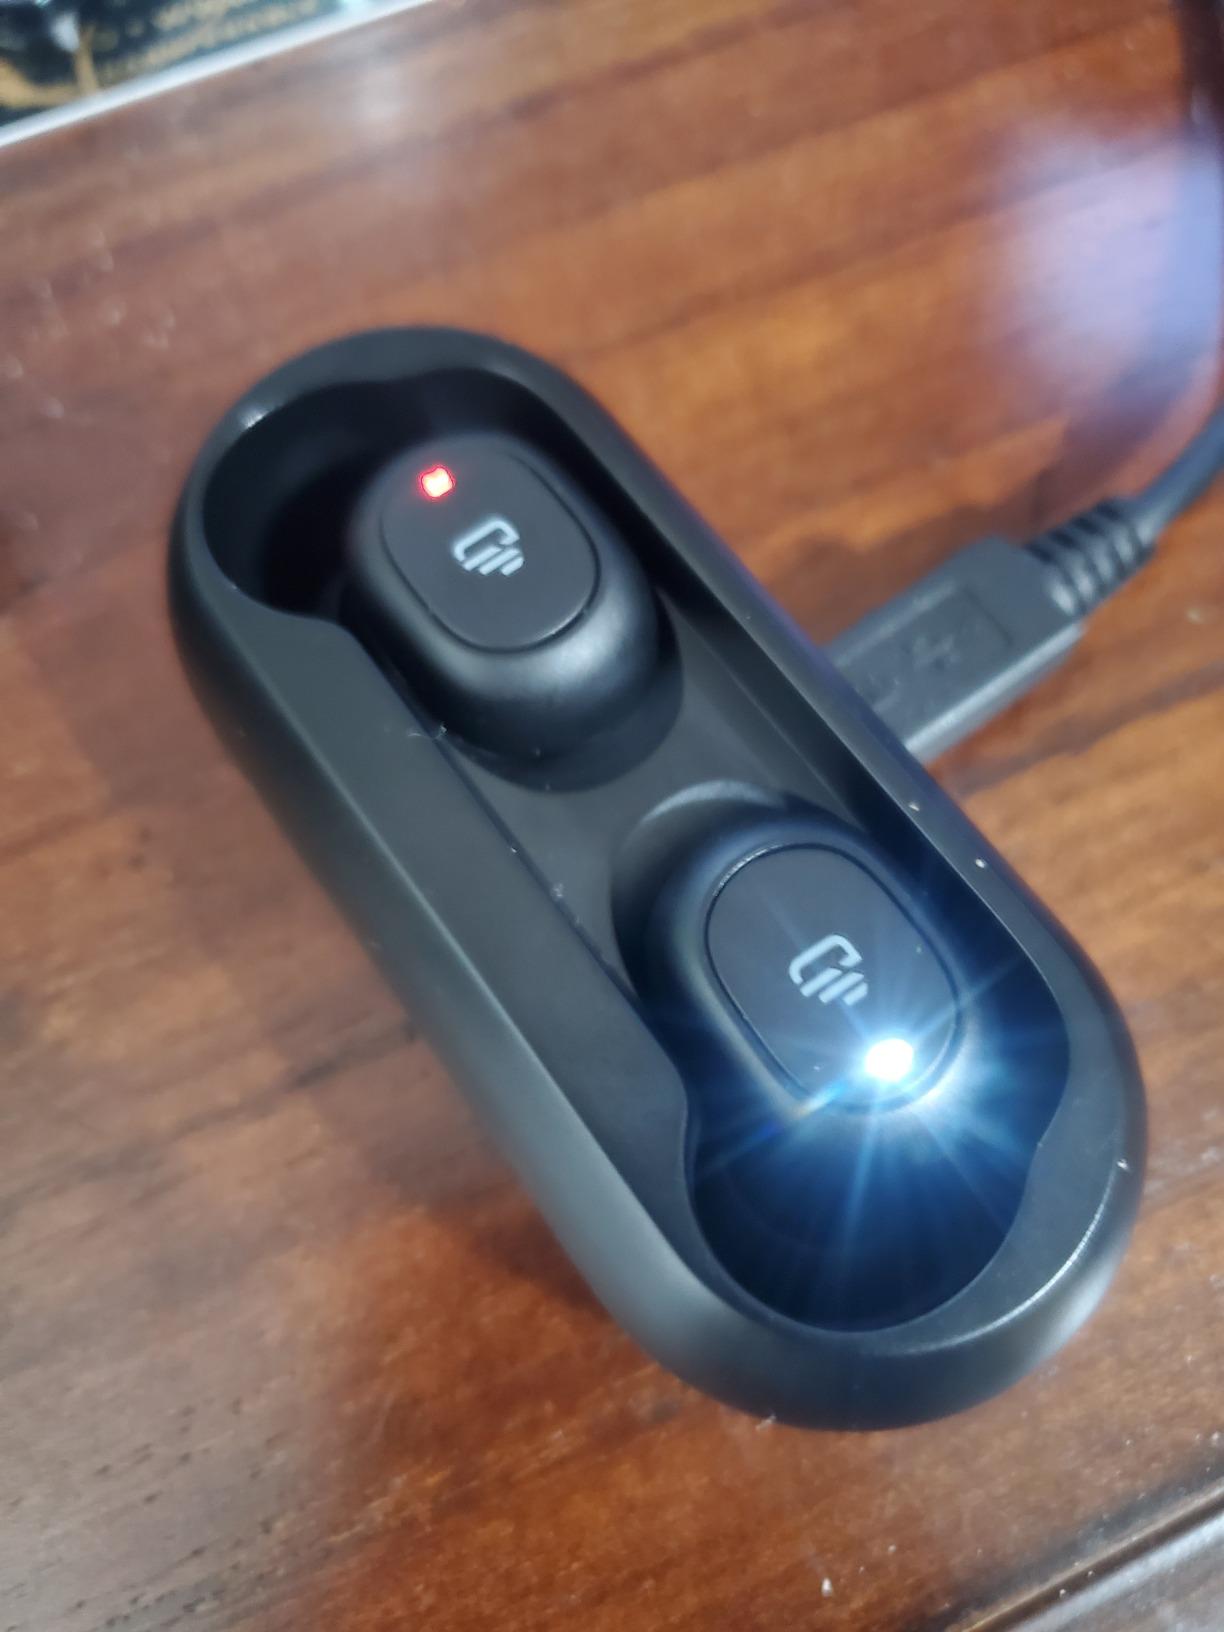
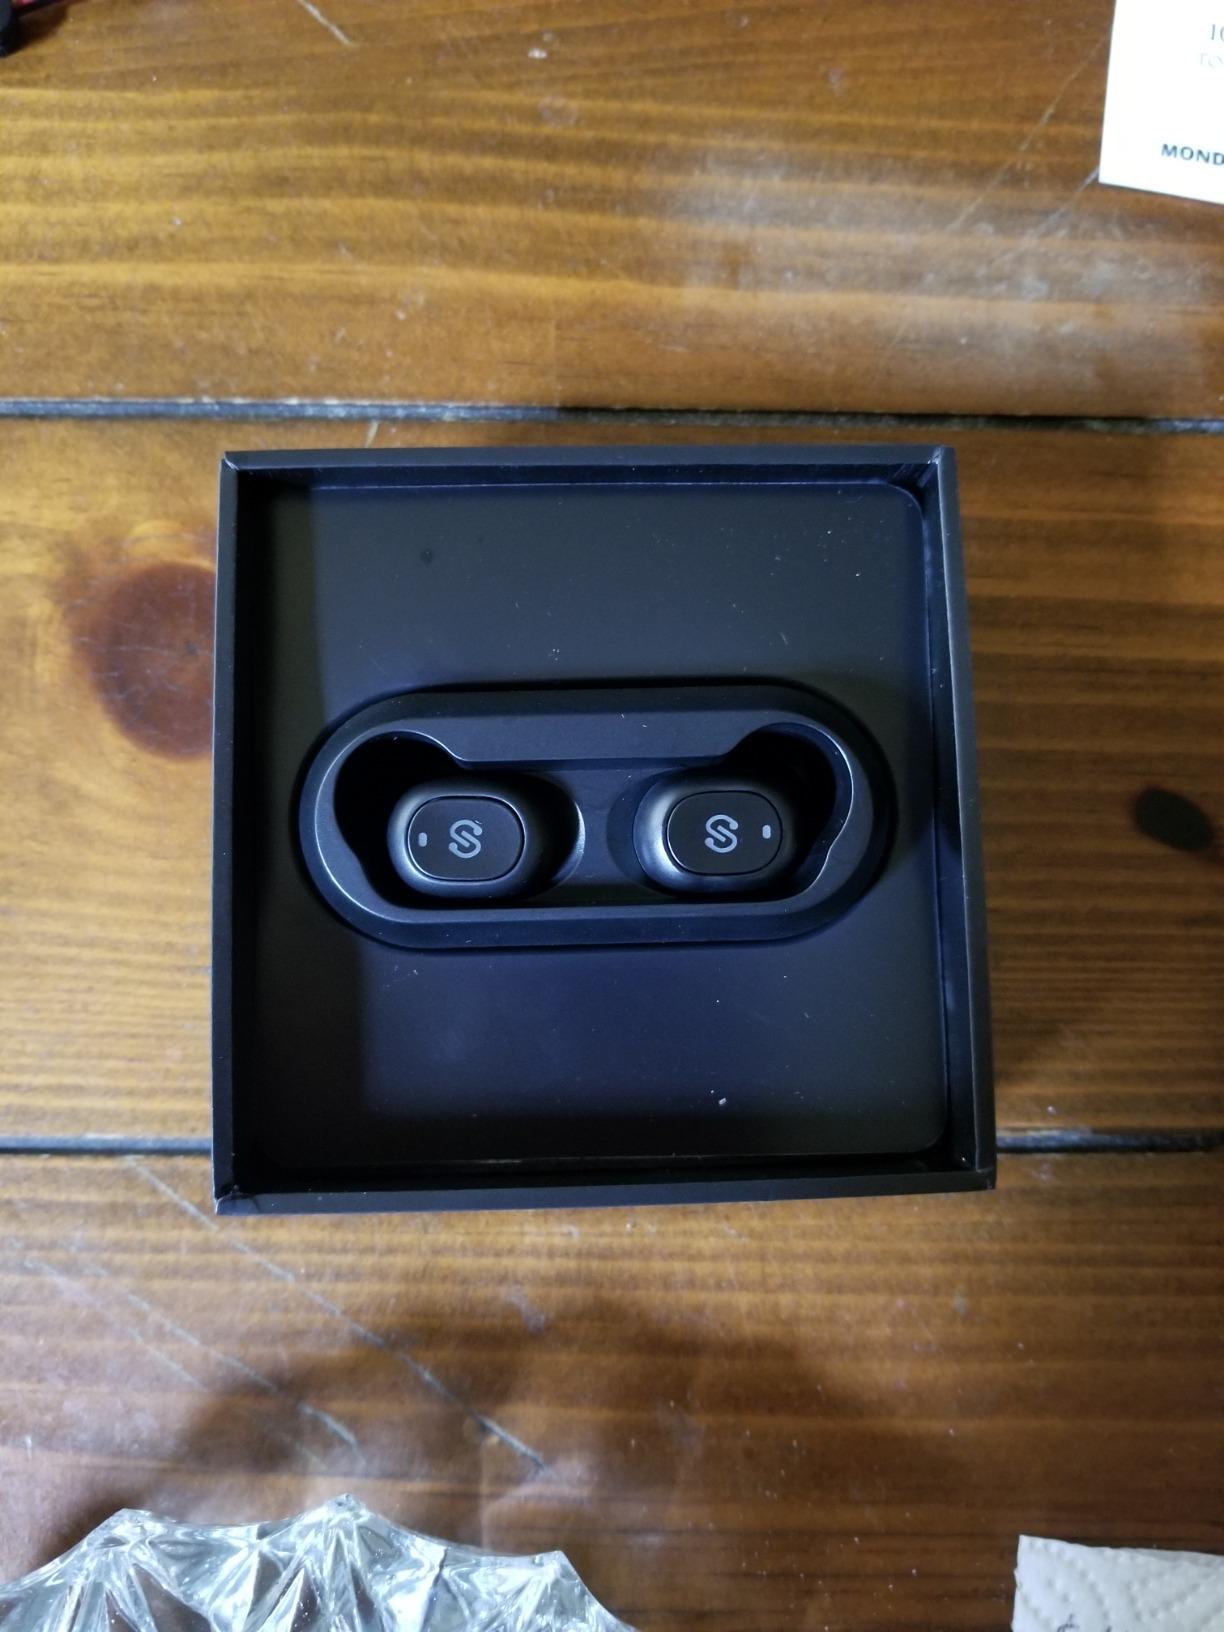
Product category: earbuds
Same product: no